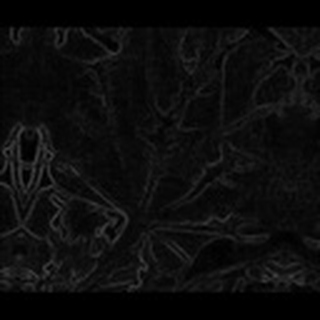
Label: cotton_bacterial_blight